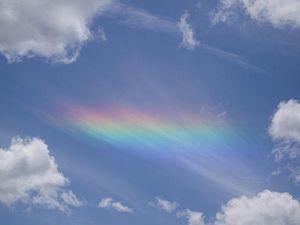
Un arc circumhorizontal, parfois nommé arc de circumhorizon, est un phénomène atmosphérique optique à l'apparence d'un arc-en-ciel linéaire situé sous le Soleil. Ce type de halo consiste en un arc coloré, rouge à son extrémité supérieure; il s'étend sur environ 90° parallèlement à l'horizon, à 46° au-dessous du Soleil. Il se produit sous des latitudes comprises entre 55° nord et 55° sud lorsque le Soleil est assez haut dans le ciel, entre 58° et 90° d'élévation ; il est rare d'en observer en Europe du Nord mais le phénomène est plus commun aux États-Unis.